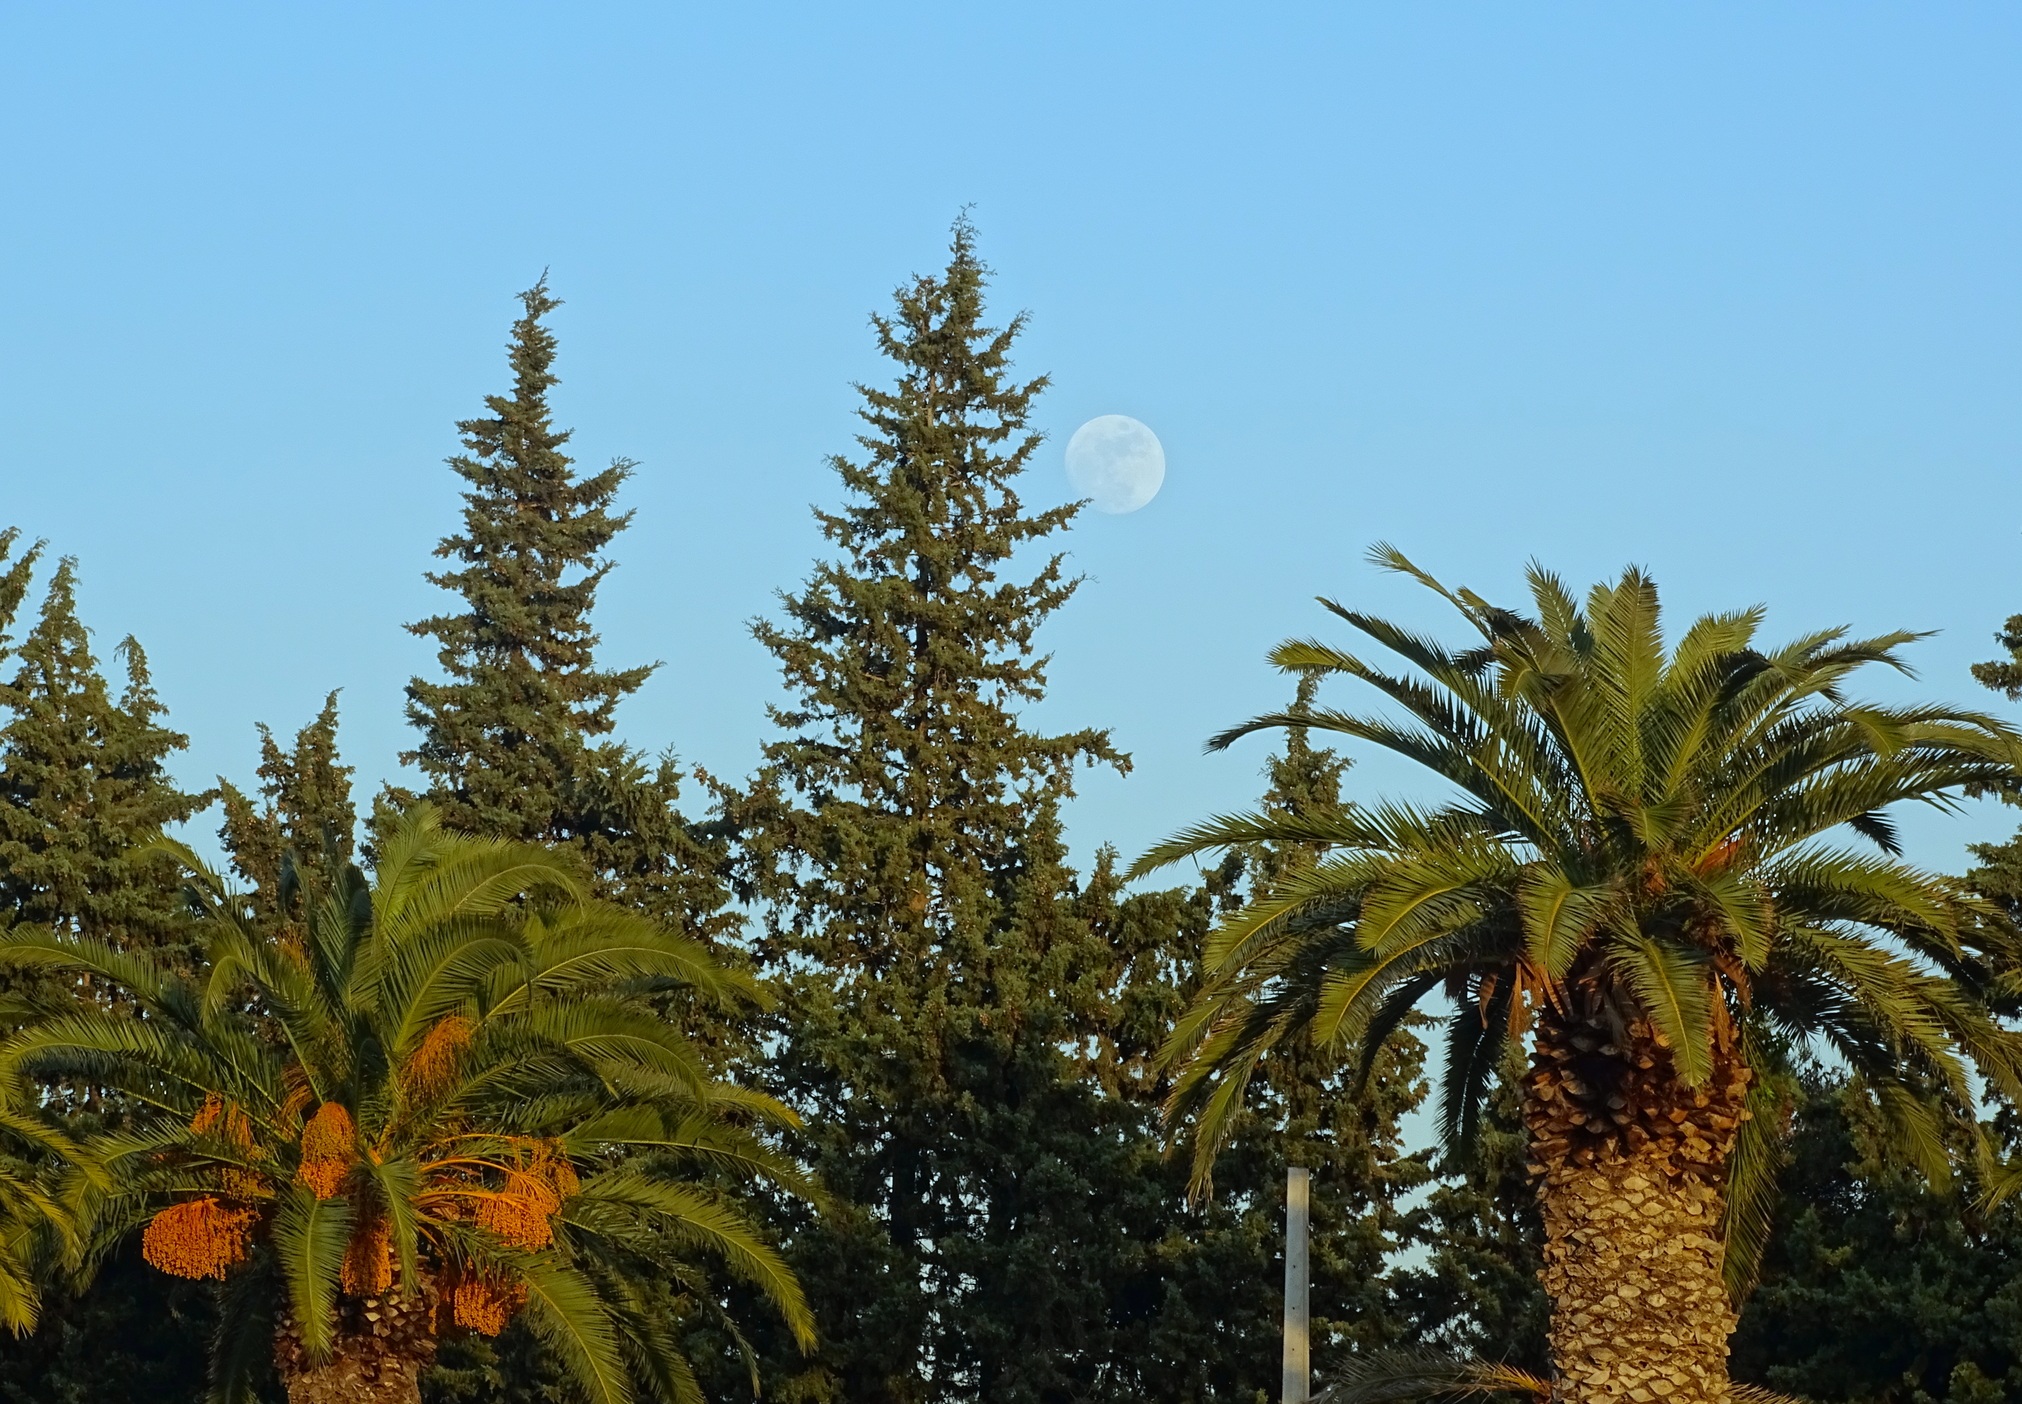
landscape, tree, plant, leaf, flower, green, botany, blue, moon, flora, trees, spruce, vegetation, day, palms, flowering plant, date palm, the nature, woody plant, land plant, arecales, palm family